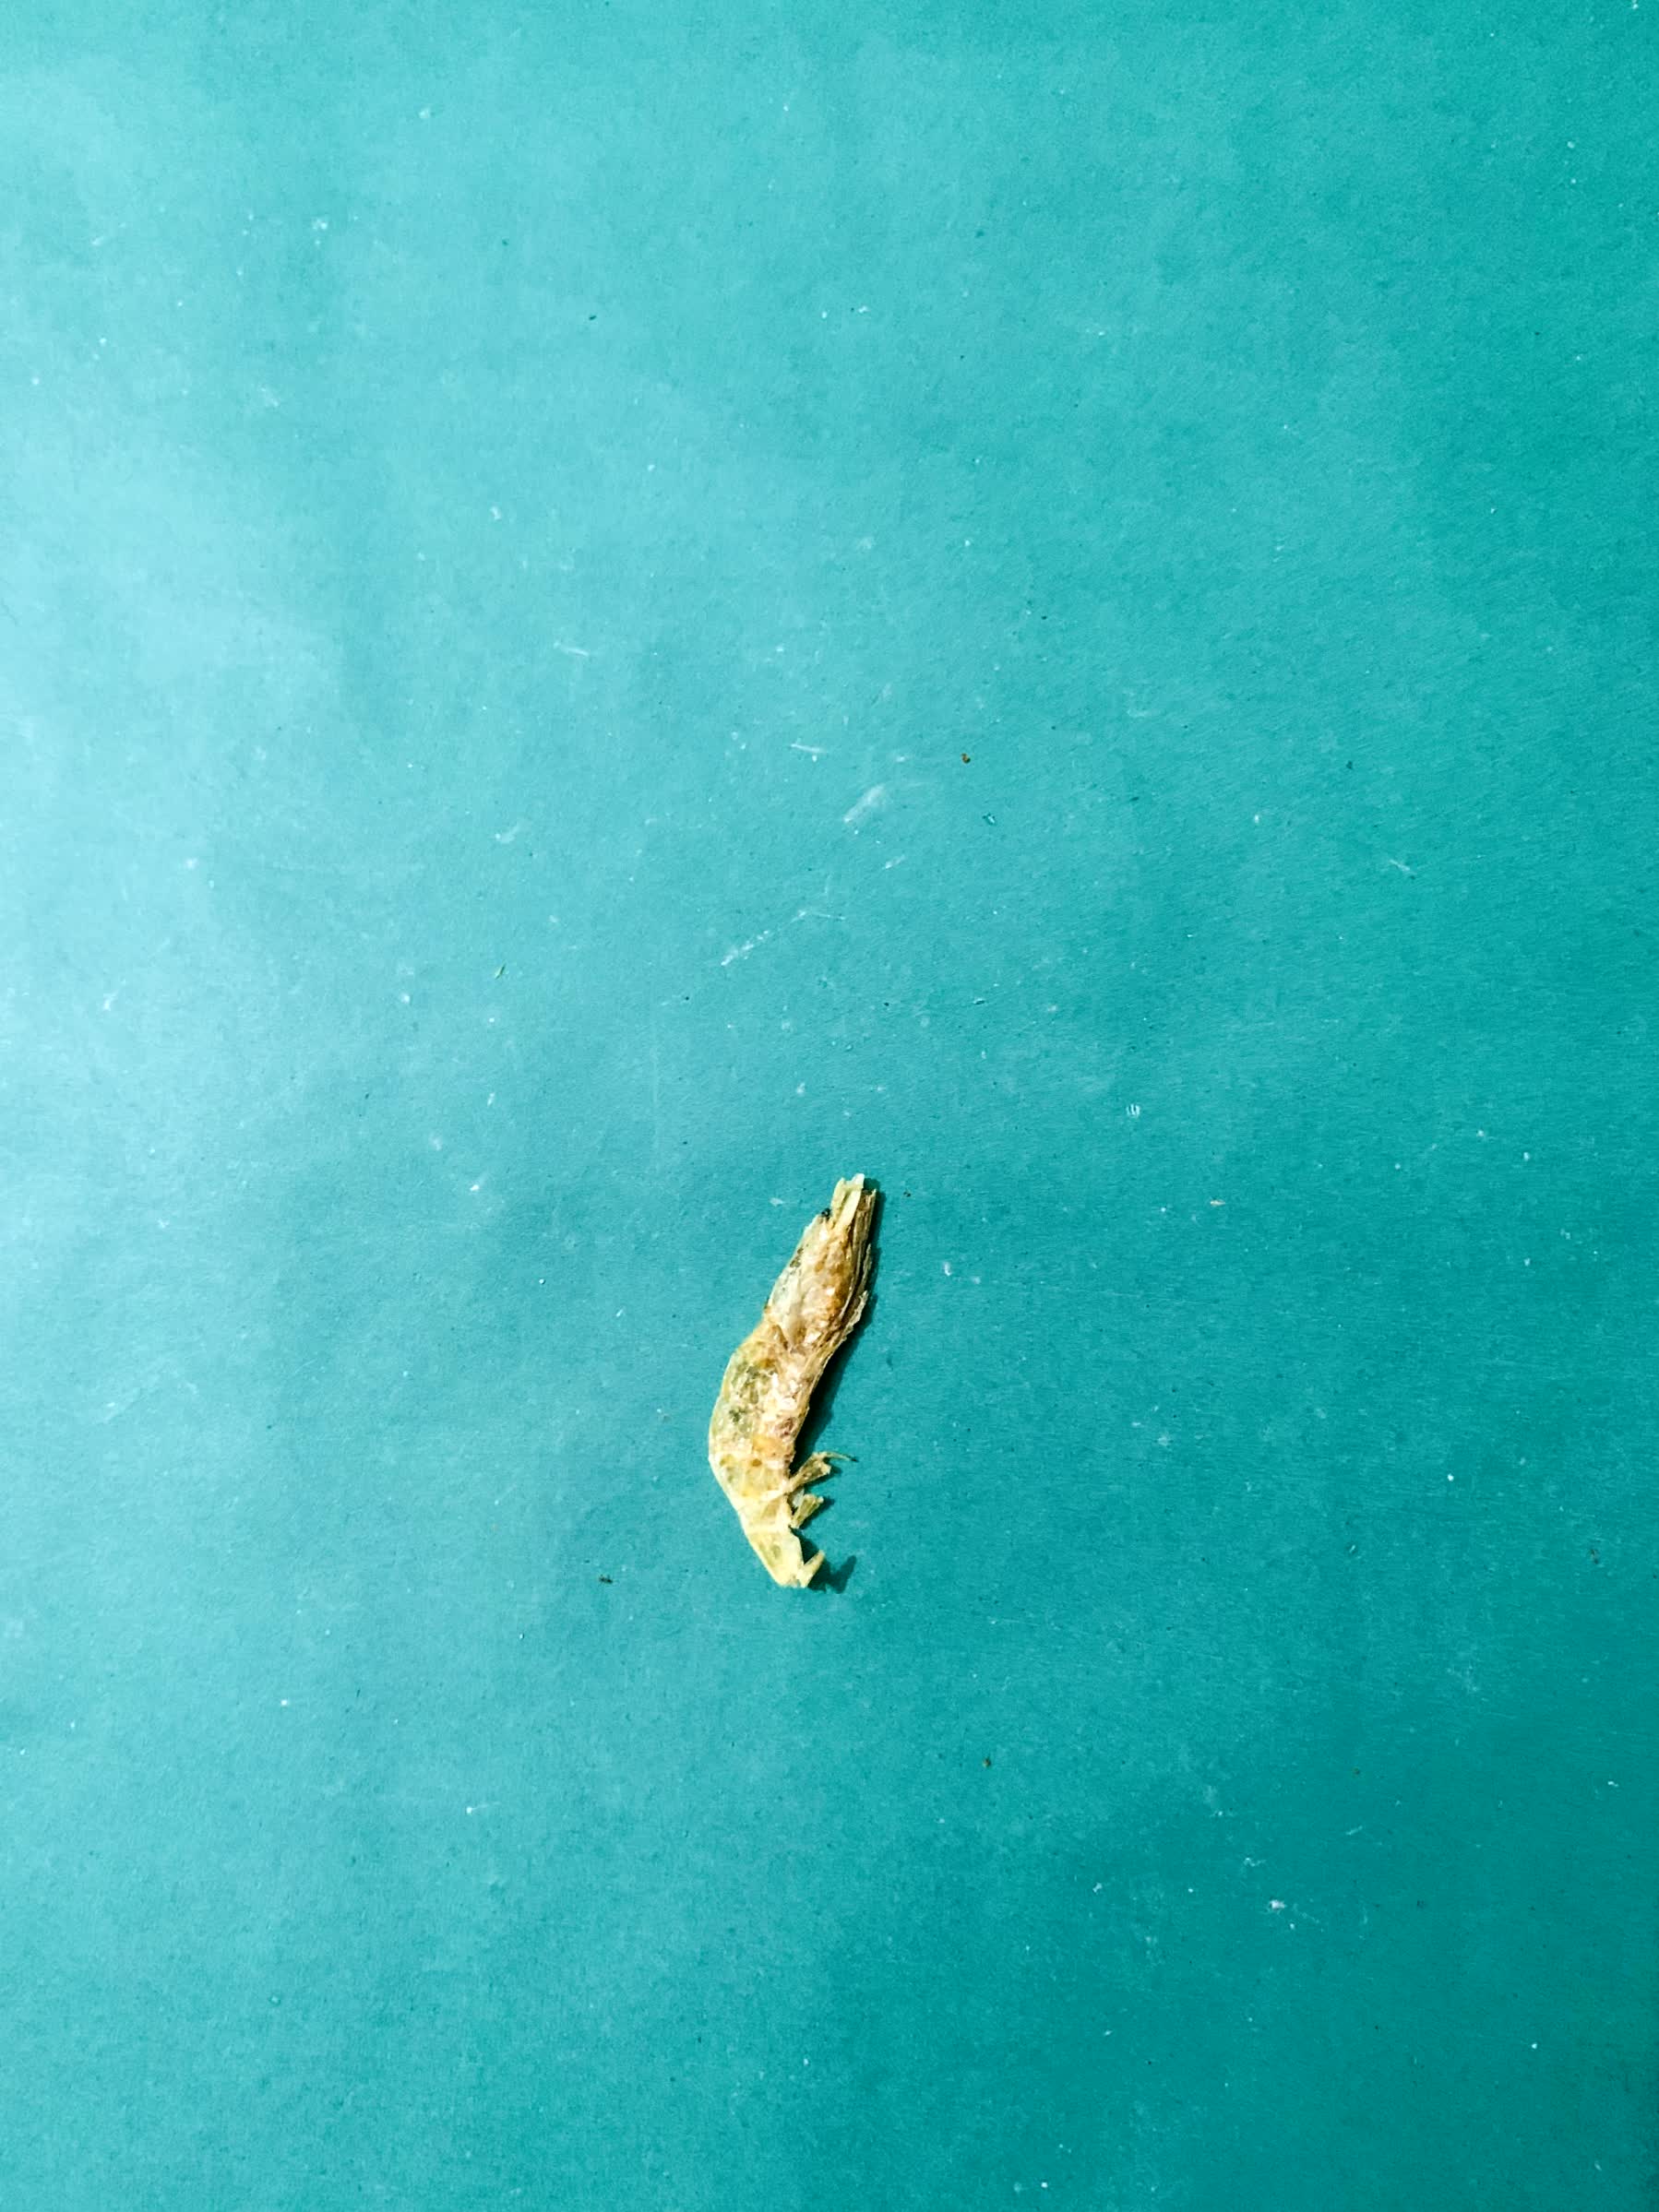
Species: chingri